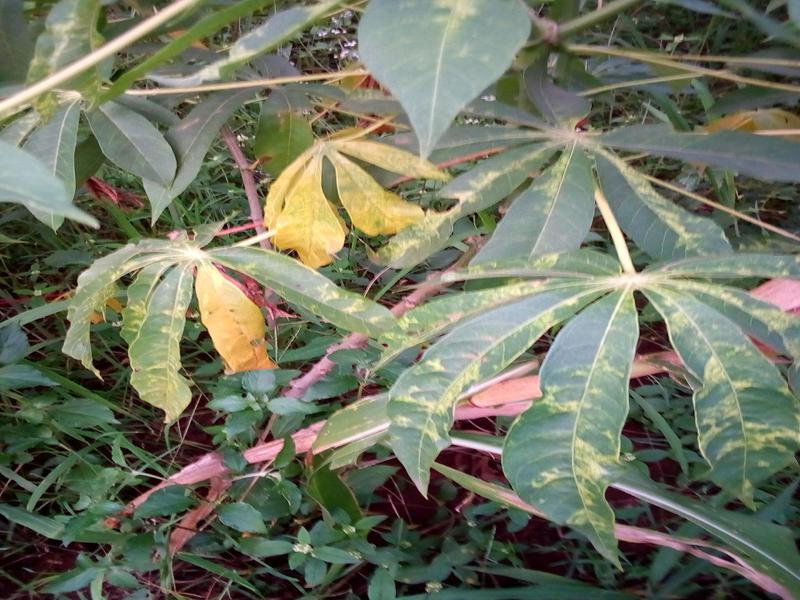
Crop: cassava
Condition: mosaic_disease